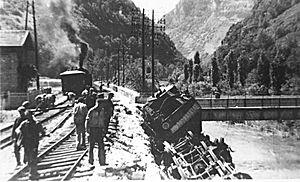
Un train couché dans l'Albarine au pont de Reculafol (Saint-Rambert-en-Bugey), résultat d'un sabotage effectué par la Résistance le 9 juin 1944. Cette photo a été prise par un officier allemand le 6 juillet 1944, quelques minutes avant une attaque du maquis au cours de laquelle cet officier trouvera la mort, ainsi plusieurs cheminots. Son appareil photo sera récupéré par les maquisards et la pellicule développée. On remarque au second plan la présence d'un train blindé qui était la véritable cible du sabotage initial.
La Schappe de Saint-Rambert était une filature de textile située à Saint-Rambert-en-Bugey, dans le département de l'Ain, en France. Usine-mère et fleuron de la Société Anonyme de Filature de la Schappe, le site sera entre autres un des plus gros centres mondiaux de l'industrie de la schappe. Absorbée par le groupe Burlington en 1967, revendue 1 franc symbolique en 1981, l'usine sera entièrement détruite par un incendie inexpliqué dans la nuit du 24 au 25 octobre 1986.
Saint-Rambert-en-Bugey est une commune française située dans le département de l'Ain en région Auvergne-Rhône-Alpes.
Les maquis de l'Ain et du Haut-Jura sont des groupes de résistants français et étrangers qui ont opéré et trouvé refuge dans les montagnes et forêts du Bugey et du Haut-Jura durant la Seconde Guerre mondiale.
Michel Louis Temporal, né le 13 janvier 1886 à Lyon et mort le 7 juillet 1944 à Saint-Rambert-en-Bugey dans le département de l'Ain, est un médecin militaire français, maire de Saint-Rambert-en-Bugey de 1935 à 1944, qui fut pris en otage puis fusillé par les troupes allemandes. Il était capitaine de l'Armée Française par décret du 14 juin 1932 et officier de la Légion d'honneur par décret du 23 décembre 1936.